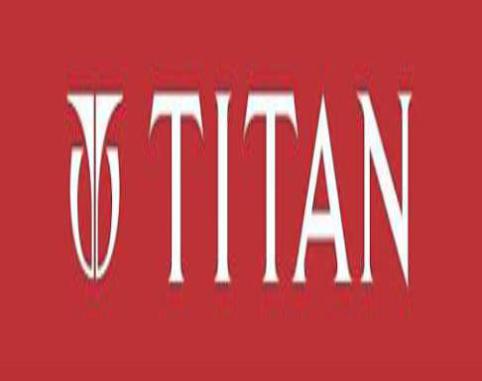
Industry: Clothes